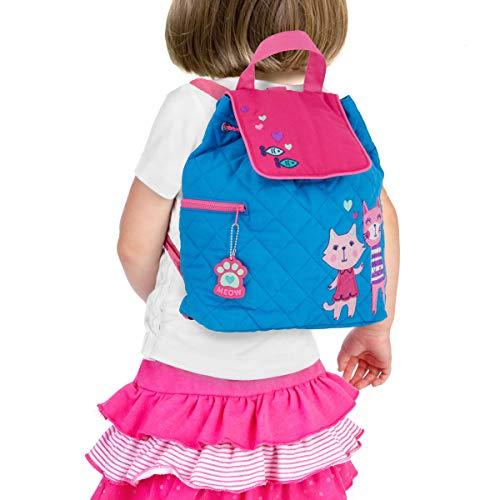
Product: Stephen Joseph Kids' Toddler Cats
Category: Clothing, Shoes & Jewelry | Luggage & Travel Gear | Backpacks | Kids' Backpacks
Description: Your child is sure to find something they love with the variety of designs offered.
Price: $25.73
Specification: ProductDimensions:4x13.5x12inches|ItemWeight:6.6ounces|ShippingWeight:6.6ounces(Viewshippingratesandpolicies)|Department:unisex-child|Manufacturer:StephenJoseph|ASIN:B07NLQ7BG2|Itemmodelnumber:SJ100108D